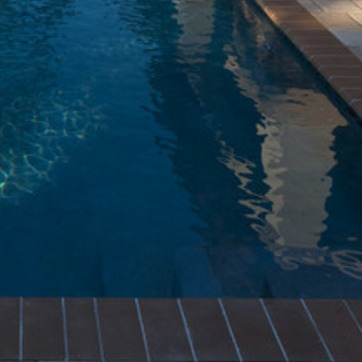
Material: water